Roman Catholic Archdiocese of Portland in Oregon

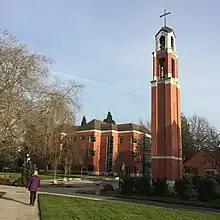
University of Portland, Portland, Oregon (2015)

To replace Seghers in Oregon City, Leo XiII appointed Bishop William Gross from the Diocese of Savannah as archbishop in 1885. Gross dedicated St. Mary's Cathedral of the Immaculate Conception in Portland in 1885 and founded the Sisters of St. Mary of Oregon order in 1886. Gross opened a senior citizens home in 1896 and Mount Angel College in Saint Benedict in 1887. St. Boniface Church in Sublimity and a minor seminary were constructed in 1889. Gross presided over the Third Provincial Council of Oregon in 1891. He died in 1898.